Pulp magazine

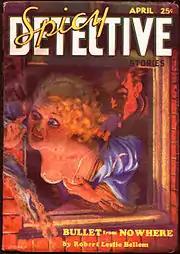
Cover of the pulp magazine "Spicy Detective Stories" vol. 2, #6 (April 1935) featuring "Bullet from Nowhere" by Robert Leslie Bellem

At their peak of popularity in the 1920s–1940s, the most successful pulps sold up to one million copies per issue. In 1934, Frank Gruber said there were some 150 pulp titles. The most successful pulp magazines were "Argosy", "Adventure", "Blue Book" and "Short Stories", collectively described by some pulp historians as "The Big Four". Among the best-known other titles of this period were "Amazing Stories", "Black Mask", "Dime Detective", "Flying Aces", "Horror Stories", "Love Story Magazine", "Marvel Tales", "Oriental Stories", "Planet Stories", "Spicy Detective", "Startling Stories", "Thrilling Wonder Stories", "Unknown", "Weird Tales" and "Western Story Magazine".